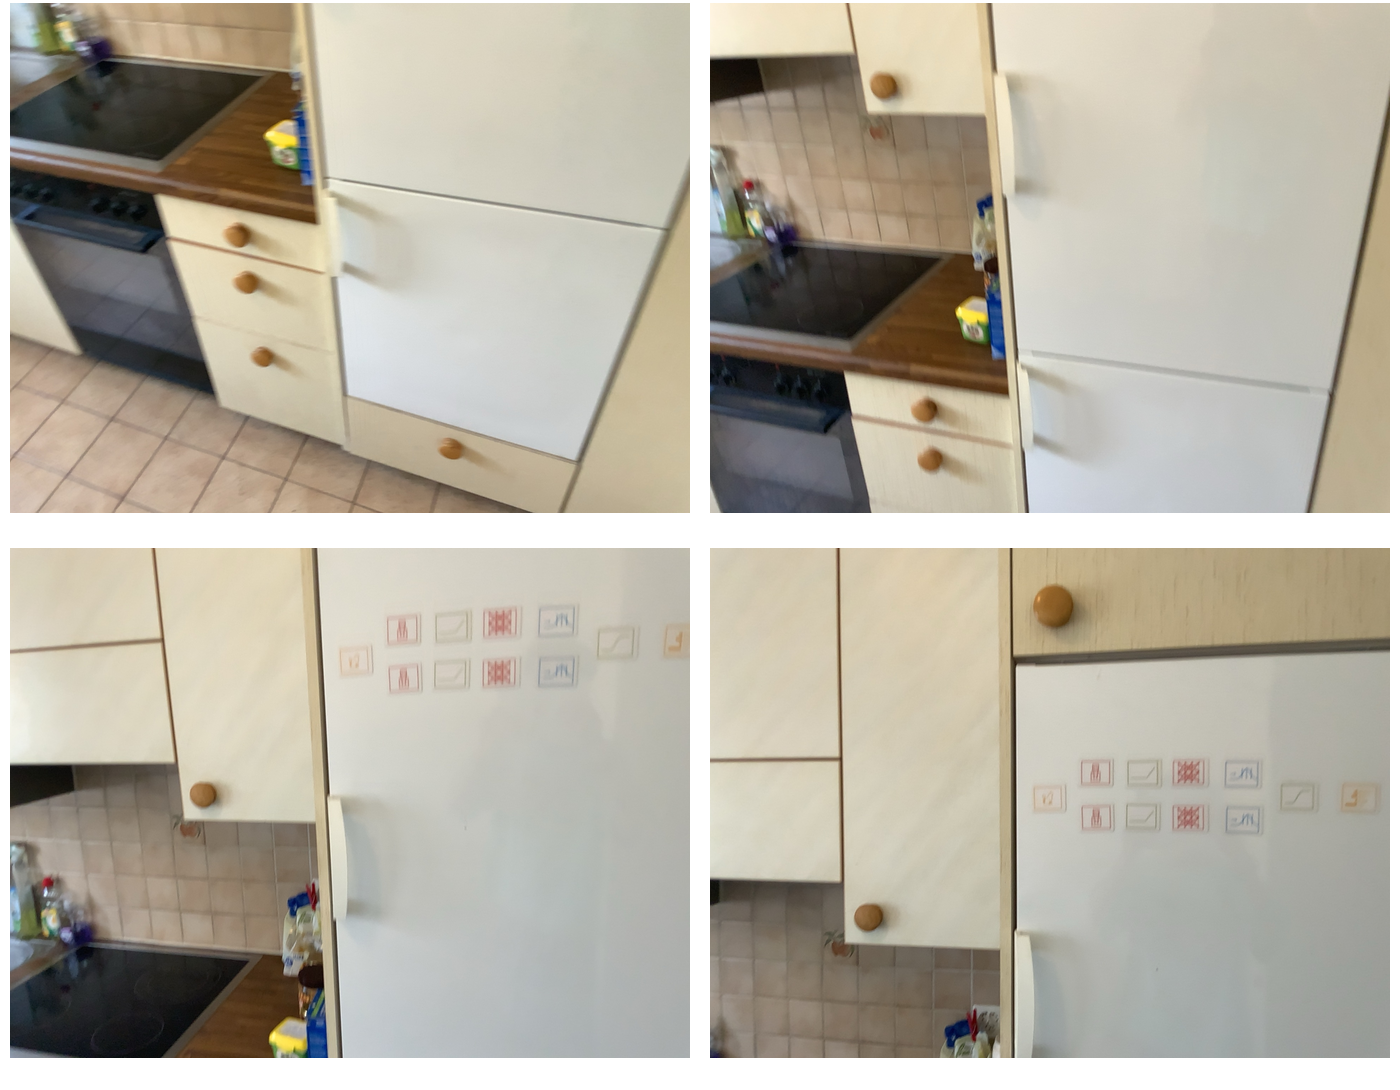Task instruction: Open the fridge.
Answer: {"task_instruction": "Open the fridge.", "nodes": ["handle1", "fridge", "handle2"], "edges": [{"functional_relationship": "openorclose", "object1": "handle1", "object2": "fridge", "spatial_relations": ["lower_than", "right_of", "close"], "is_touching": true}, {"functional_relationship": "openorclose", "object1": "handle2", "object2": "fridge", "spatial_relations": ["higher_than", "right_of", "close"], "is_touching": true}], "action_type": "pull", "function_type": "open_close_control"}